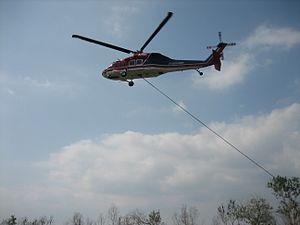
Grand Theft Auto IV, communément abrégé GTA IV, est un jeu vidéo d'action-aventure à monde ouvert développé par Rockstar North et édité par Rockstar Games. Il est initialement publié le 29 avril 2008 sur consoles PlayStation 3 et Xbox 360 en Amérique du Nord, en Europe et en Océanie. Il est ensuite publié sur Microsoft Windows le 2 octobre 2008 en Amérique du Nord puis le 3 décembre en Europe, tandis que la version Xbox 360 est rétrocompatible sur Xbox One depuis le 9 février 2017. Le jeu est le premier volet de la série Grand Theft Auto entièrement en haute définition, le quatrième volet majeur et le onzième épisode dans l'ordre d'apparition, succédant à Grand Theft Auto: Vice City Stories publié en 2006.